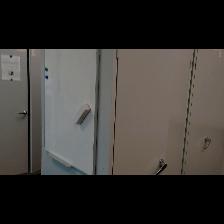
Label: NonHuman